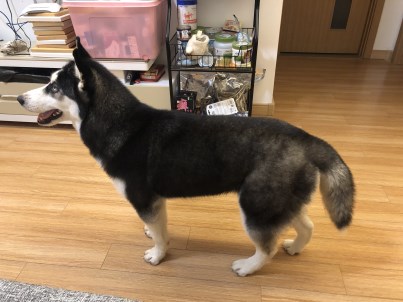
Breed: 1160-n000003-Siberian_husky